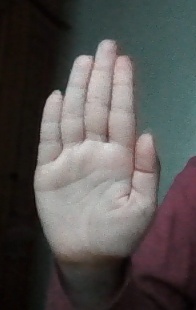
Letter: seen